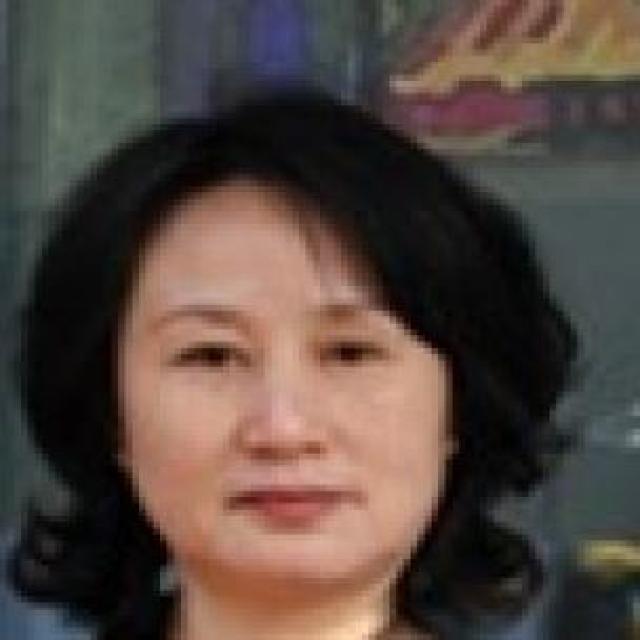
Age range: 45-64